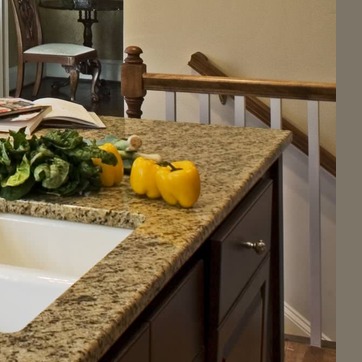
Material: food